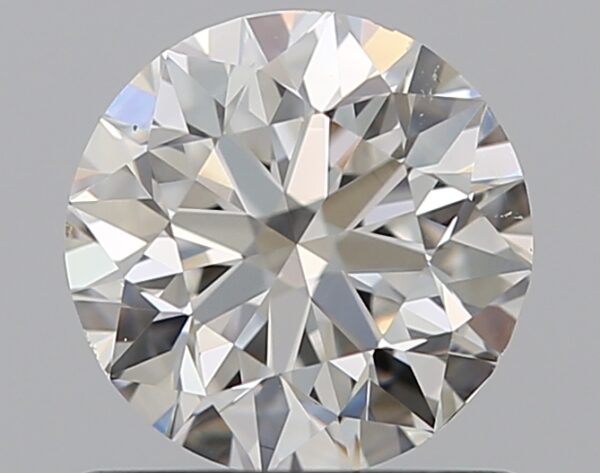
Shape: round
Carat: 0.8
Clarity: VS2
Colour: F
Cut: VG
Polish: VG
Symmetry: VG
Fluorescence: M
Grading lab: GIA
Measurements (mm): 5.85 x 5.89 x 3.72